Beira–Bulawayo railway

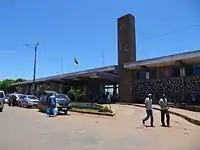
Chimoio train station, Mozambique, 2016.

In Dondo, the Beira–Bulawayo line connects with the Sena railway.